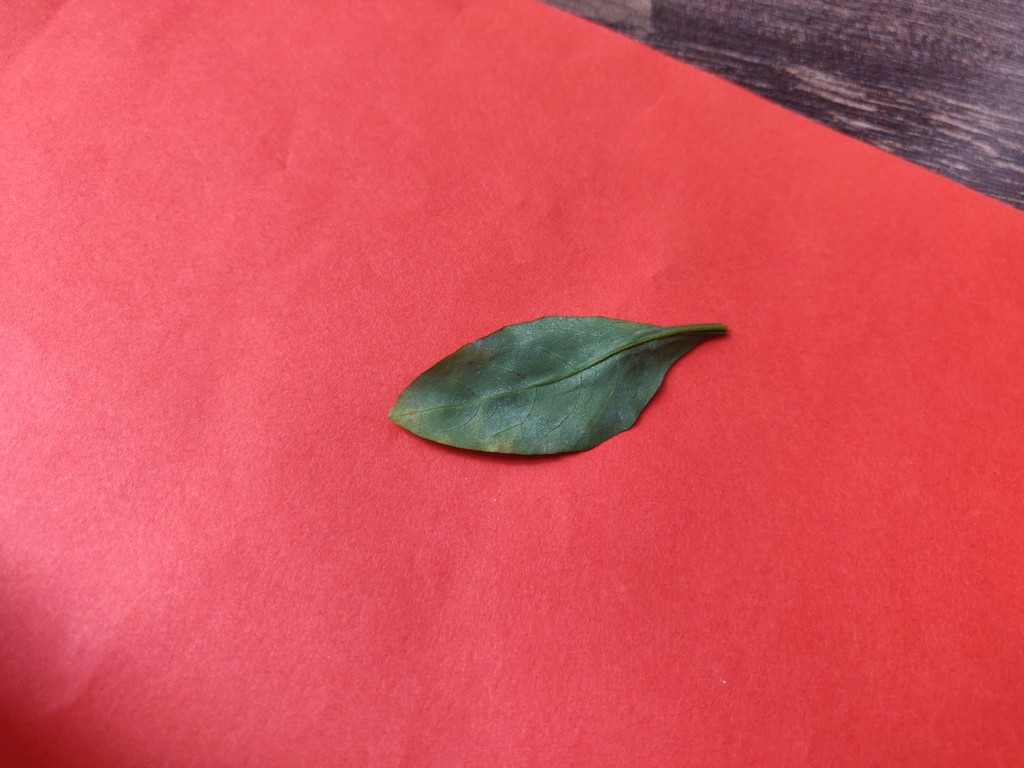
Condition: Unhealthy
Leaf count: single
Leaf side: back